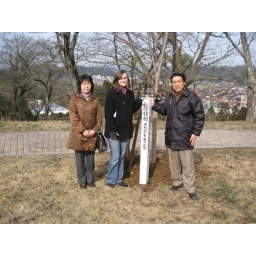
Every year, the students and host-families plant a tree in a park in Daito.